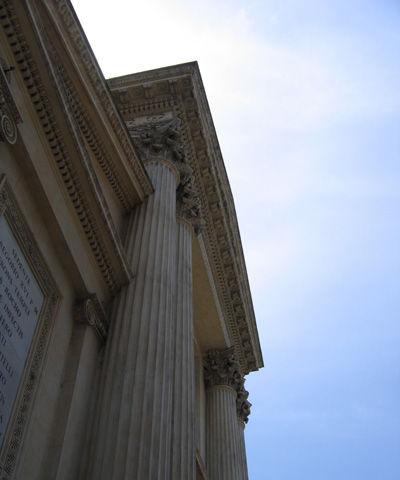
Weather: sun or clear